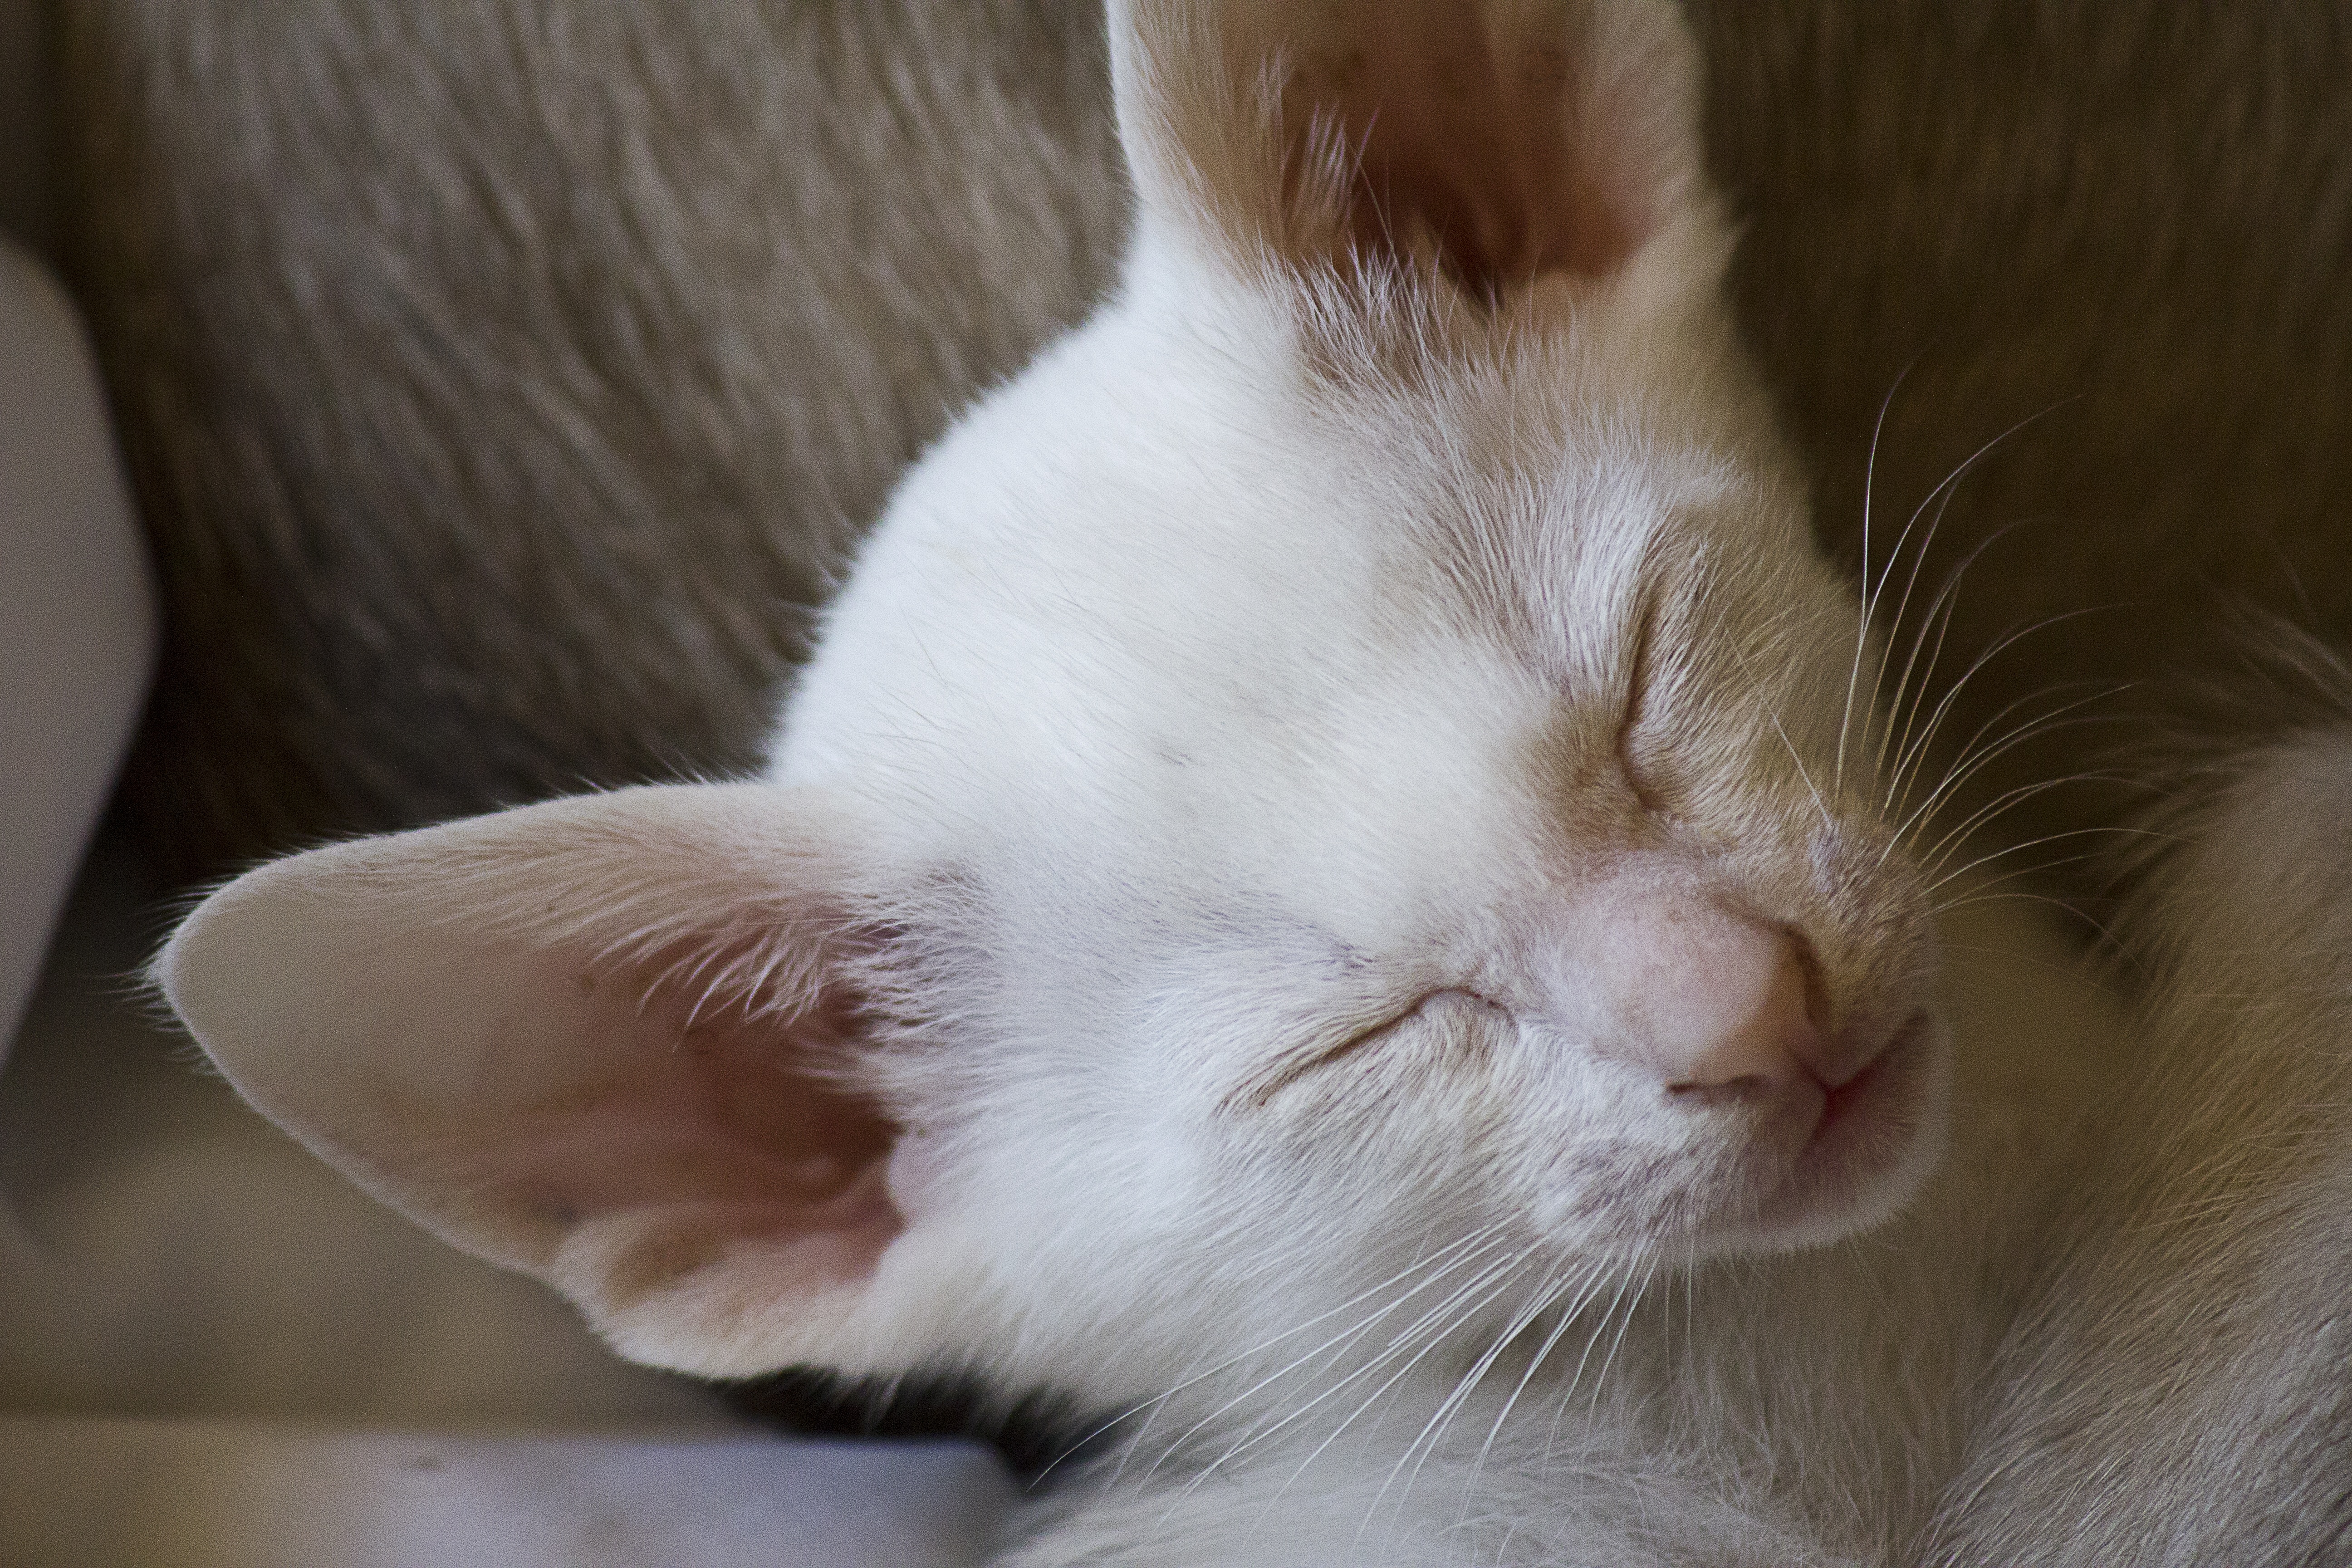
white, sweet, animal, cute, pet, fur, young, kitten, cat, small, feline, mammal, close up, face, nose, whiskers, kitty, snout, eye, ears, puss, little, skin, vertebrate, domestic, adorable, charming, small to medium sized cats, cat like mammal